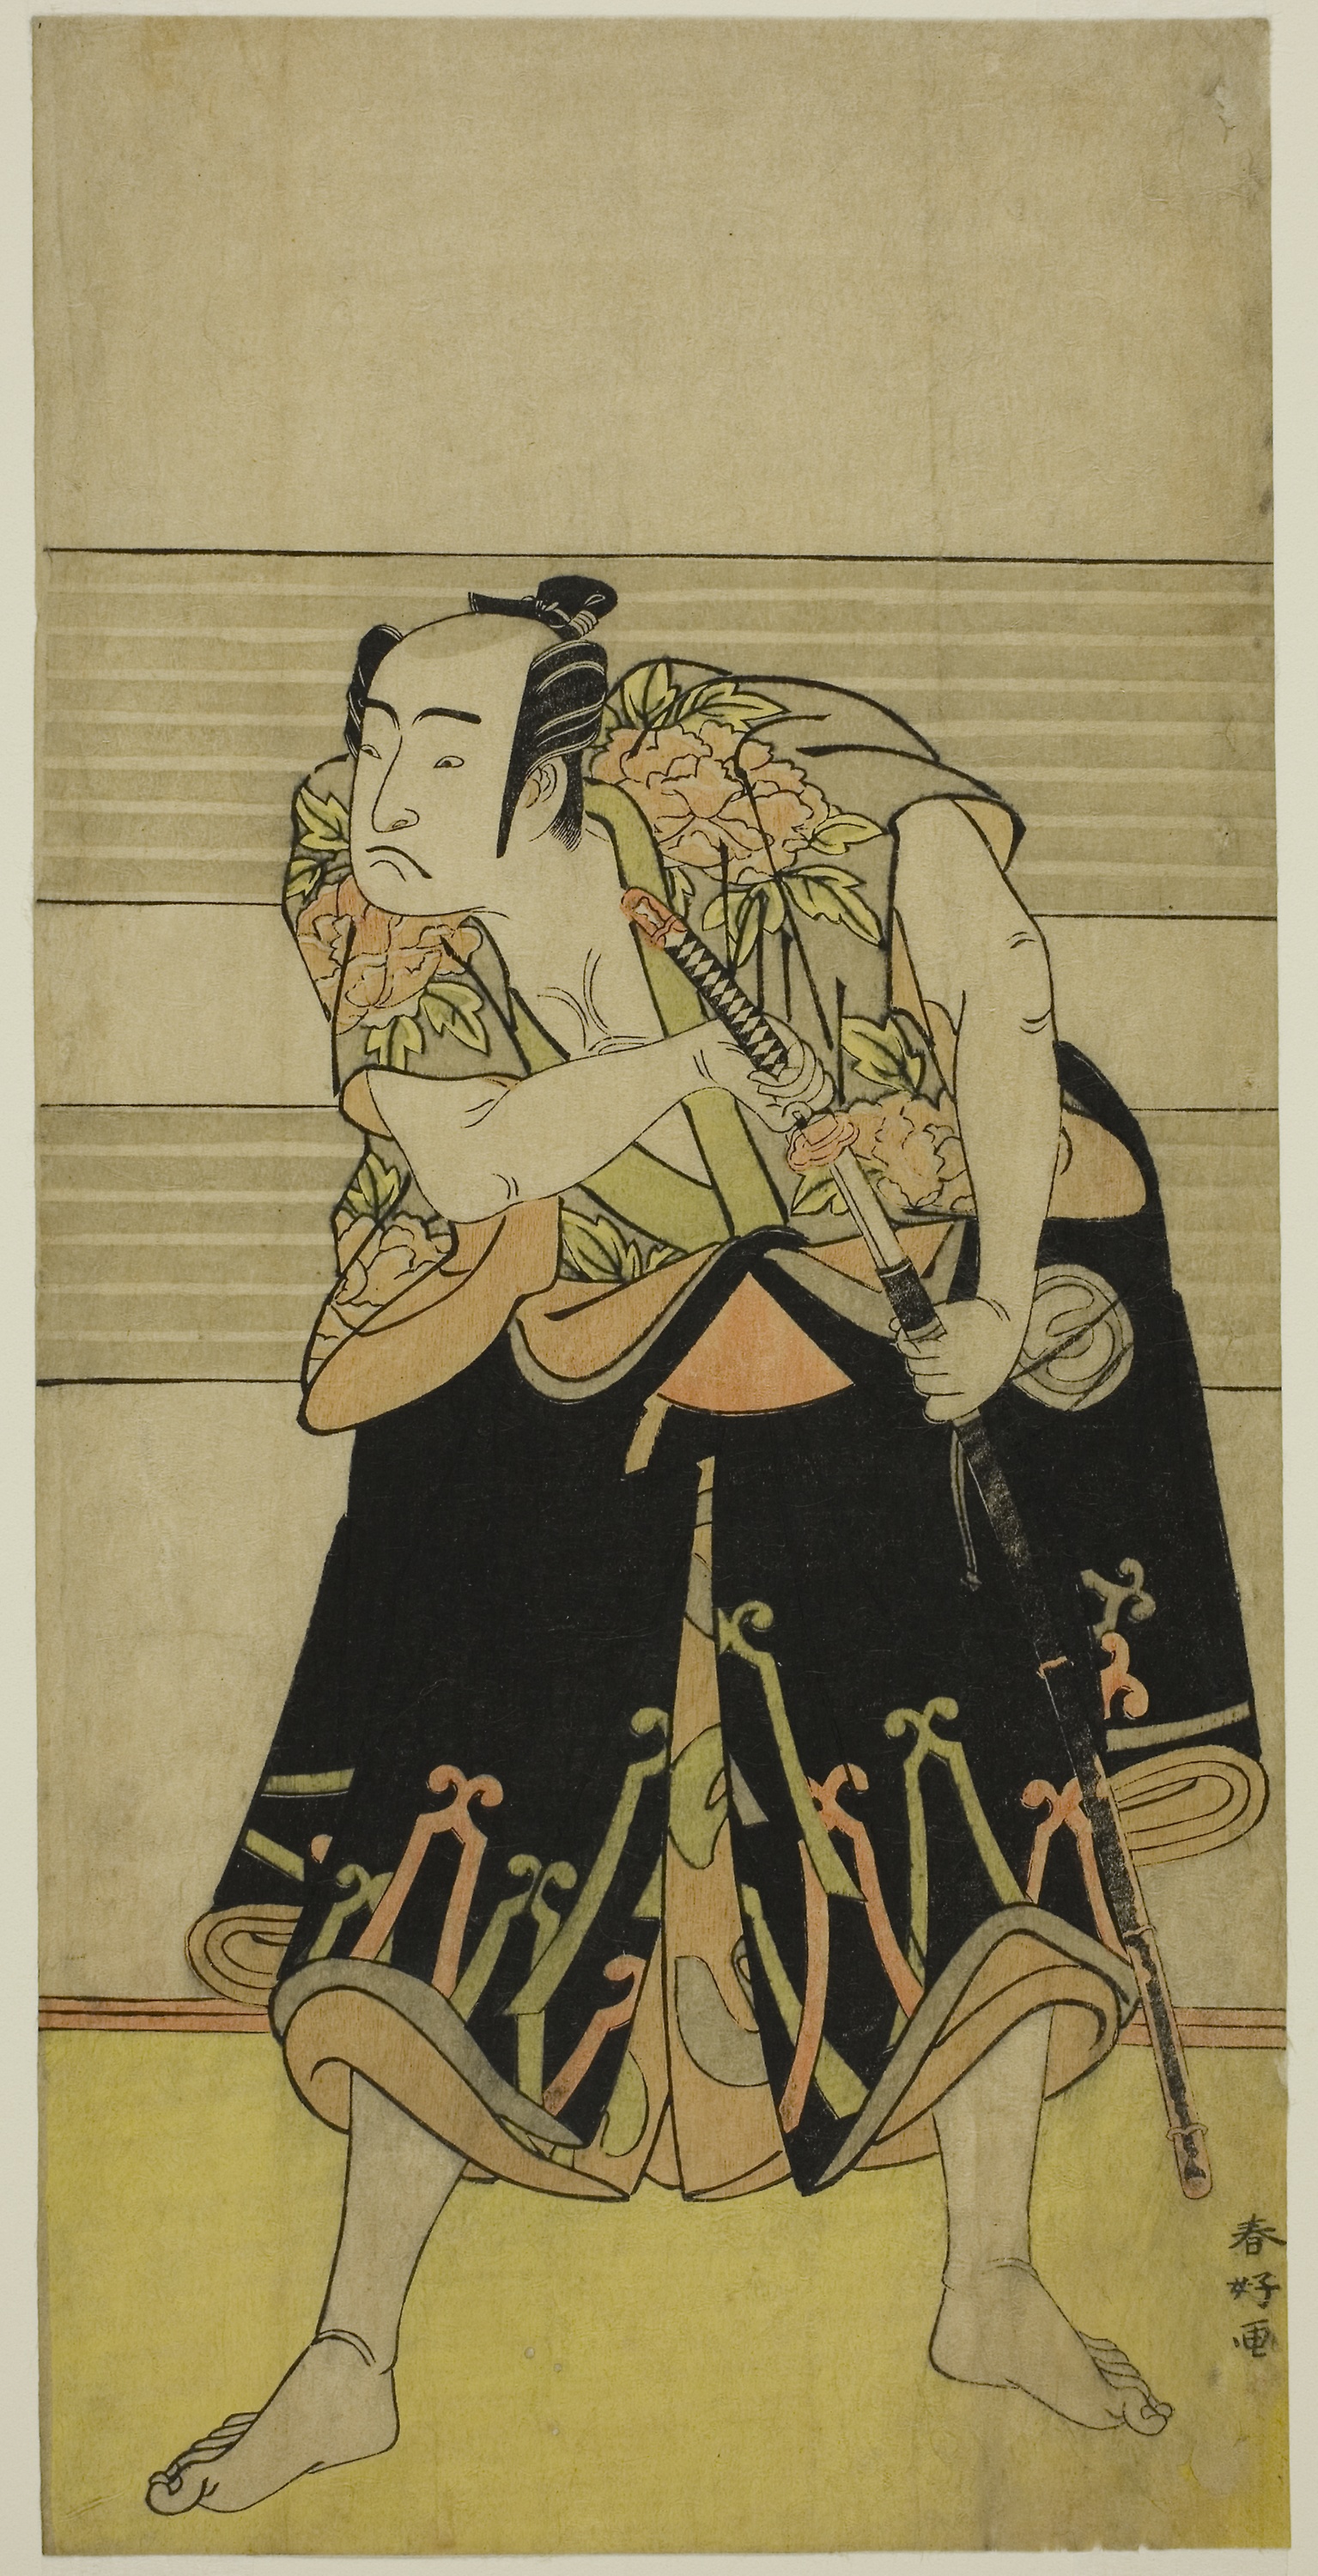
art, yellow, text, cartoon, illustration, design, printmaking, modern art, font, human behavior, artwork, costume design